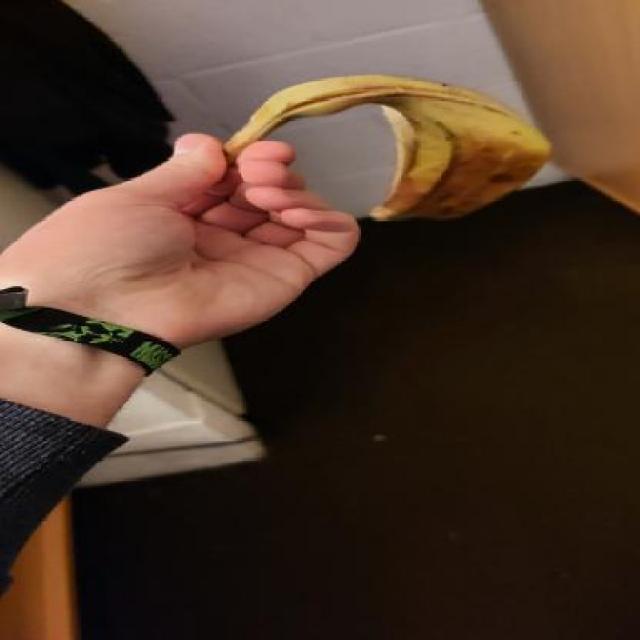
Label: bananas